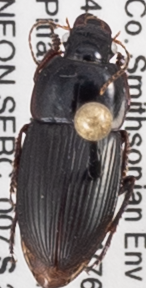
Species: Anisodactylus dulcicollis
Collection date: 2021-06-10
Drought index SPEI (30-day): -0.87
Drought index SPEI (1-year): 2.09
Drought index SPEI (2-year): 1.28